Leutenbach, Baden-Württemberg

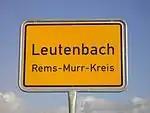
Leutenbach

Primary schools are located in all three neighborhoods of Leutenbach as well as a Werkrealschule. Schools are located in Winnenden and Backnang. There are a total of seven kindergartens. Leutenbach also has a branch of the Folk high school Winnenden.